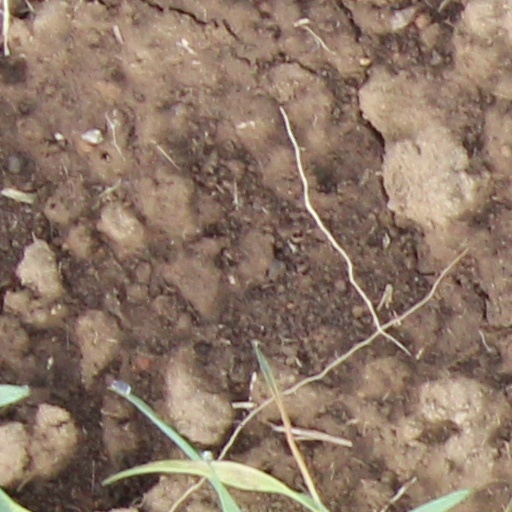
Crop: wheat